American Crime (film)

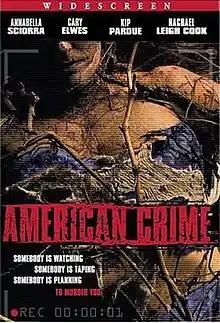

American Crime is a 2004 thriller film directed by Dan Mintz and starring Annabella Sciorra, Cary Elwes, Cyia Batten, Rachael Leigh Cook, Michael O'Neill, Kip Pardue and Frankie Ray.